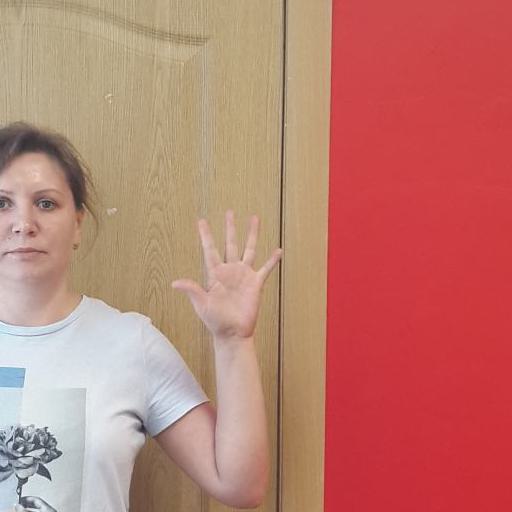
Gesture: palm